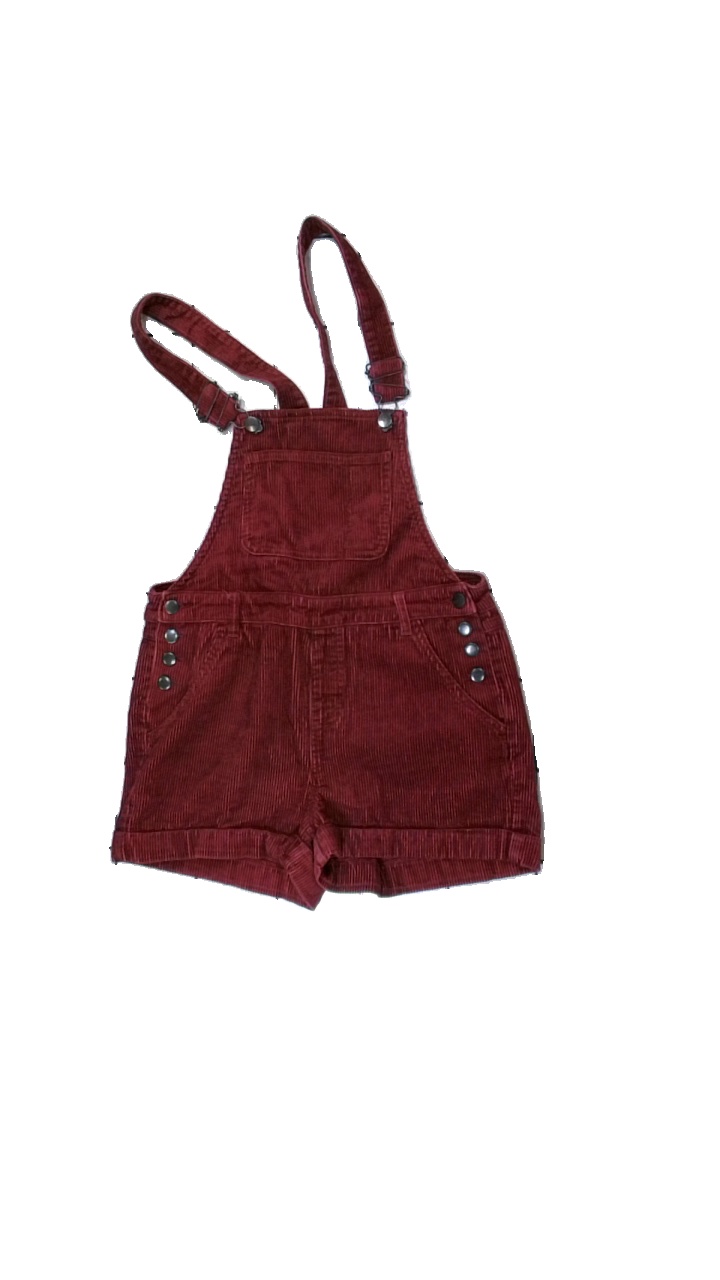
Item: Top (Ladies)
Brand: Monki
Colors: Red
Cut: Regular, Long
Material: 100% cotton
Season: All
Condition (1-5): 3
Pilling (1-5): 3
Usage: Reuse
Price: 50-100